Malaguti Madison

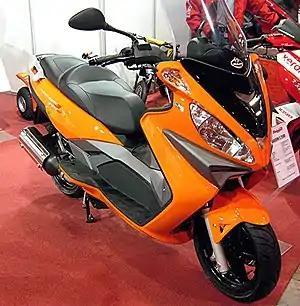

The Malaguti Madison is a scooter produced by the Malaguti motorcycle manufacturer in four generations: the first three from 1999 to 2011 at the historic Malaguti factory in Castel San Pietro Terme and the fourth from 2019 is produced in China by Zongshen-Piaggio joint venture.